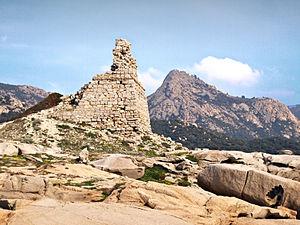
Lumio (Corse) - Tour de Caldanu
Lumio est une commune française située dans la circonscription départementale de la Haute-Corse et le territoire de la collectivité de Corse. Le village appartient à la piève d'Aregno, en Balagne.
Cette liste recense 83 tours génoises de Corse, soit 36 en Corse-du-Sud et 47 en Haute-Corse. Celles-ci sont présentées dans le sens horaire, en fonction de leur implantation, sur le littoral ou pas, depuis l'extrémité Nord de l'île. N'ont été retenues que les tours portées sur les cartes IGN, y compris celles qui sont aujourd'hui ruinées.